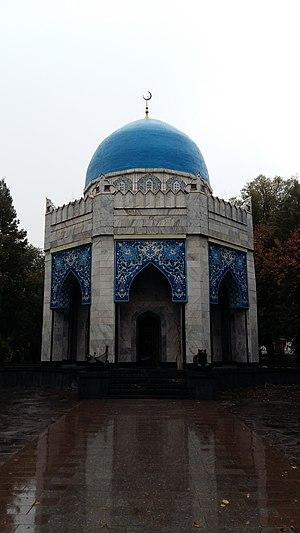
Jambyl Jabayev, né le 28 février 1846 à Semirech'e et mort le 22 juin 1945 à Almaty, alors Alma-Ata, est un akyn kazakh, lauréat du Prix Staline en 1941.